Tyler-Jane Mitchel

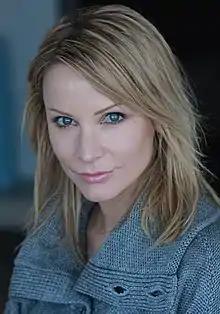
Mitchel in 2008

Tyler-Jane Mitchel (born Rebecca Jane Clark, known professionally as Tyler Jane) is a New Zealand actress best known for her role as Sheree Greegan in the New Zealand drama "Outrageous Fortune".